The Dovekeepers (novel)

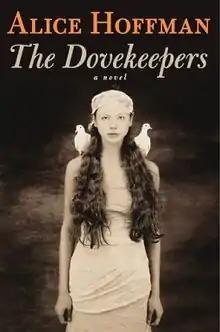
US First edition (publ. Scribner)

The Dovekeepers is a 2011 historical novel by American writer Alice Hoffman. The novel tells a fictionalized account of the Siege of Masada (73–74 A.D.) by troops of the Roman Empire towards the end of the First Jewish–Roman War (66–73 A.D.).